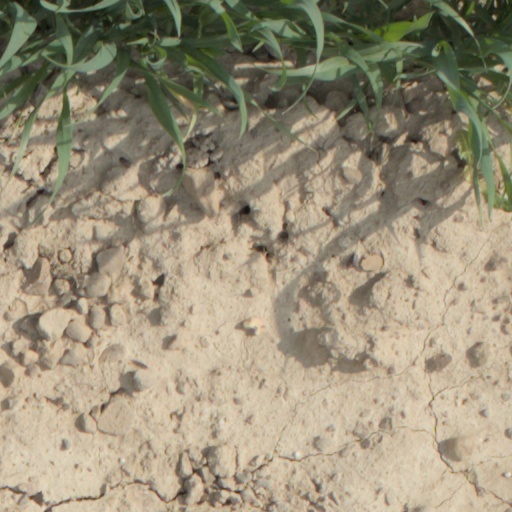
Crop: wheat